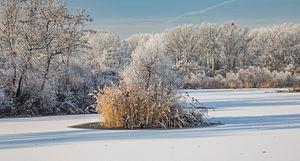
"La Lobau est une zone marécageuse du Danube de 2300 hectares, soit 23 km², située pour sa rive nord à Vienne et pour l'autre partie à Großenzersdorf, Basse-Autriche. Depuis 1996, l´espace fait partie du parc national Donau-Auen. Une ""Au"", est un marécage formé par les plus récents dépôts de gravats du Danube. Les reliefs sont créés par d´anciens bras du fleuve. Étymologiquement son nom signifie « bois dans l'eau ». La Lobau est entretenue aujourd´hui par la MA 49, administration des forêts et de l´agriculture.